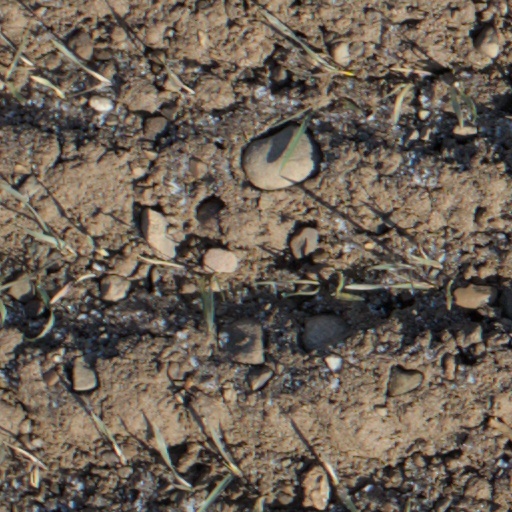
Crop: wheat